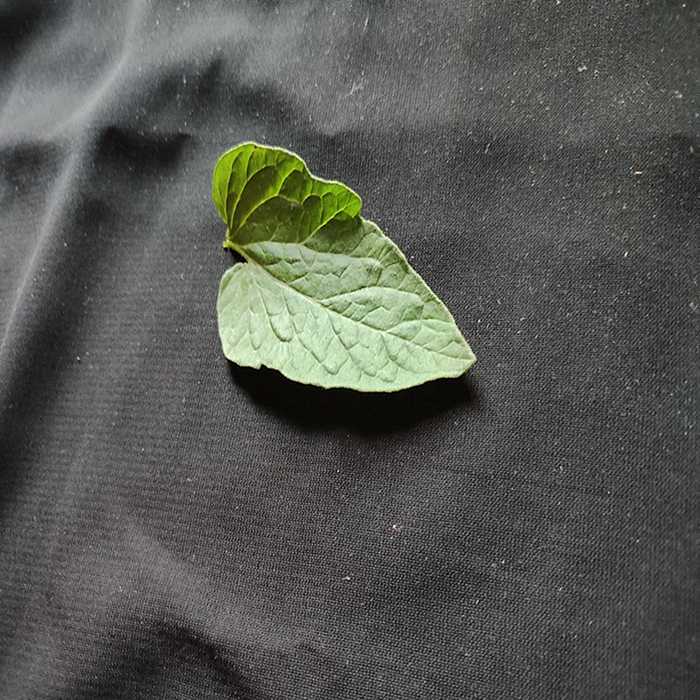
Plant: Tomato
Label: Tomato Fresh leaf